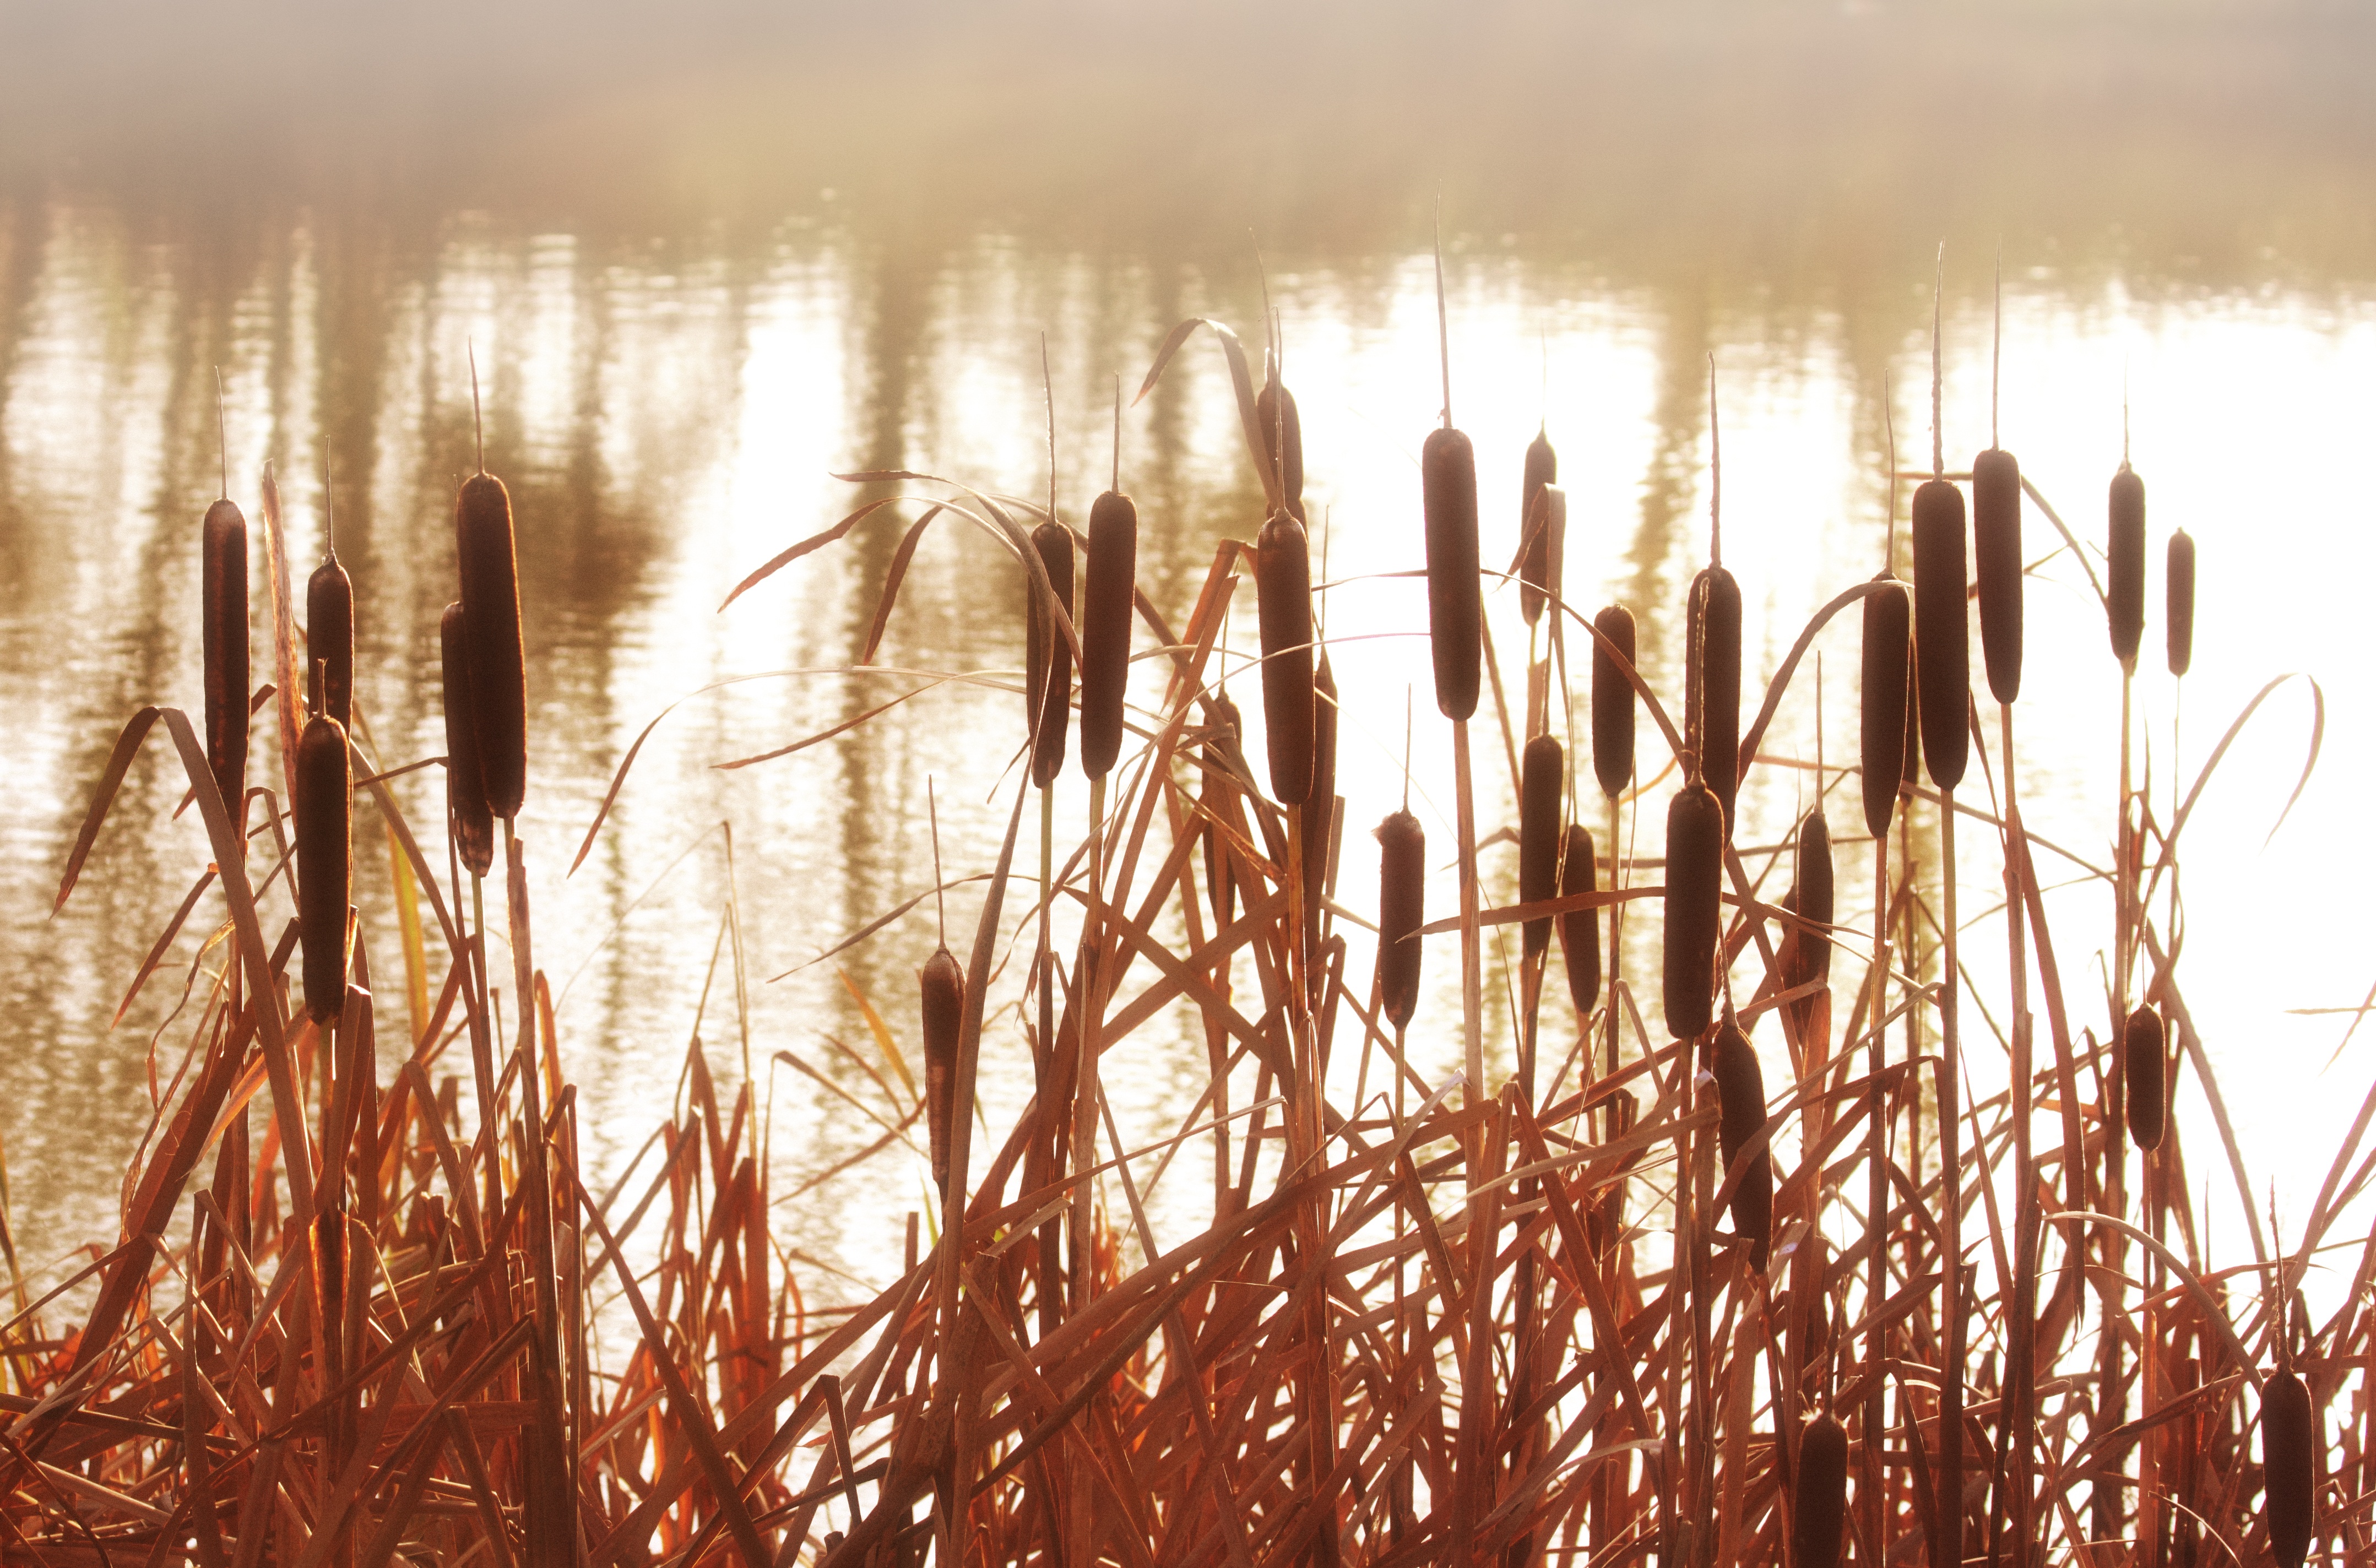
landscape, tree, water, nature, grass, outdoor, marsh, swamp, branch, plant, sunrise, sunset, field, sunlight, morning, leaf, flower, lake, river, summer, pond, environment, foliage, evening, food, spring, reflection, crop, natural, autumn, brown, agriculture, season, weed, cattails, vegetation, tall, wetland, reeds, day, rush, bulrush, atmospheric phenomenon, grass family, phragmites